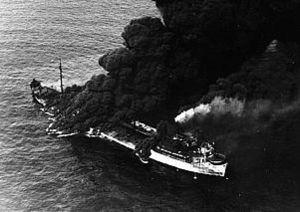
L'Unterseeboot 571 ou U-571 est un sous-marin allemand de type VIIC utilisé par la Kriegsmarine pendant la Seconde Guerre mondiale.
Le théâtre américain de la Seconde Guerre mondiale était une zone d'opérations mineure, en raison de son éloignement des zones de guerre européennes et asiatiques.
L'opération Paukenschlag ou opération Drumbeat pour les Alliés, est l'attaque de la côte Est des États-Unis par des U-Boote allemands pendant la Seconde Guerre mondiale.